Indian Australians

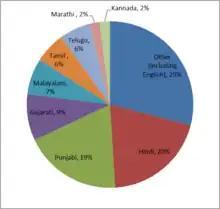
Languages spoken by Indian Australians at home as of 2011

A study of Indigenous Australian DNA has found that Indigenous Australians may have mixed with people of Indian origin about 4,200 years ago. The same study showed that flint tools and Indian dogs may have been introduced from India at about this time. A 2012 paper reports that there is also evidence of a substantial genetic flow from India to northern Australia estimated at slightly over four thousand years ago, a time when changes in tool technology and food processing appear in the Australian archaeological record, suggesting that these may be related. One genetic study in 2012 by Irina Pugach and colleagues at the Max Planck Institute for Evolutionary Anthropology has suggested that about 4,000 years before the First Fleet landed in Australia (in 1788), some Indian explorers had settled in Australia and assimilated into the local population in roughly 2217 BC. The study by the Max Planck Institute for Evolutionary Anthropology found that there was a migration of genes from India to Australia around 2000 BC. The researchers had two theories for this: either some Indians had contact with people in Indonesia who eventually transferred those genes from India to Aboriginal Australians, or that a group of Indians migrated all the way from India to Australia and intermingled with the locals directly.